Krishan Kant

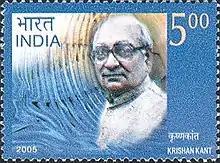
A 2005 India Post stamp featuring Kant

Krishan Kant was the founding general secretary of the People's Union for Civil Liberties in 1976. He also was a member of the executive council of the Institute of Defence Studies and Analysis.